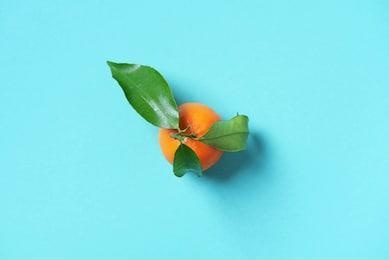
Label: mandarine